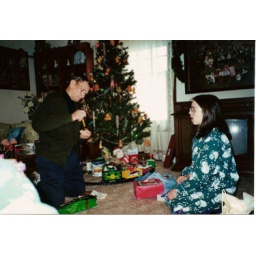
Fixing the train to go around the tree